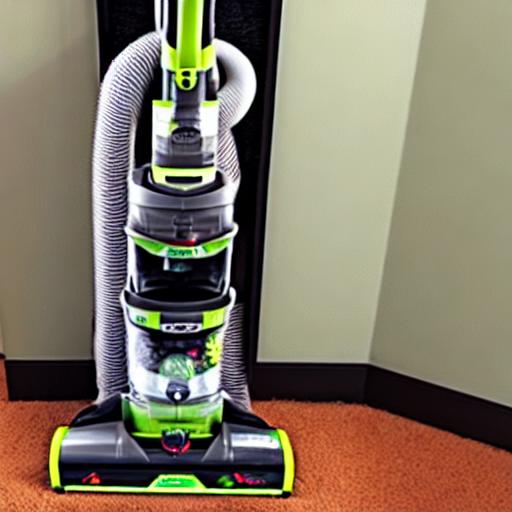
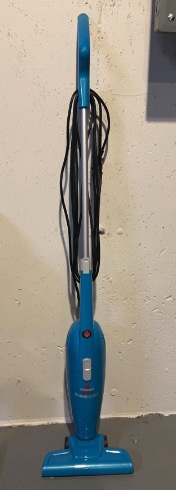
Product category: items_vacuum
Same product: no